Bolków

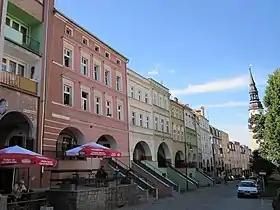
Market square in Bolków

See twin towns of Gmina Bolków.